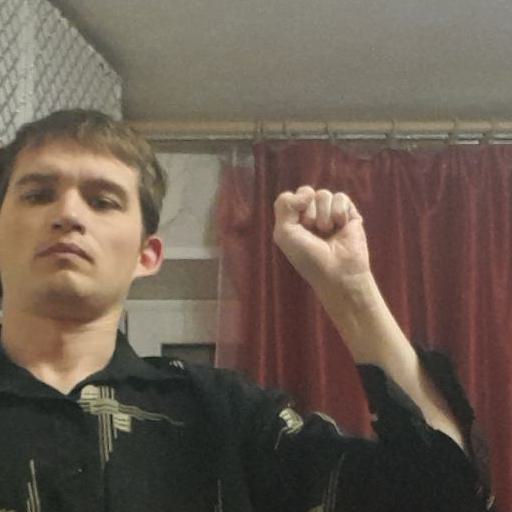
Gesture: fist